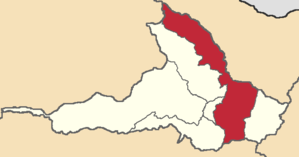
Ibarra est un canton d'Équateur situé dans la province d'Imbabura.